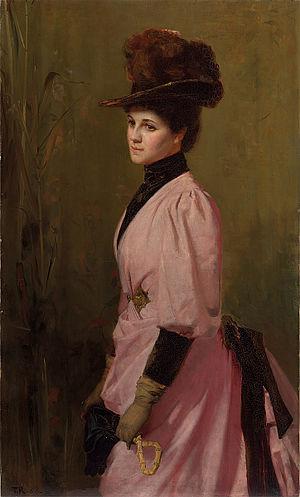
La culture de l'Australie moderne est une culture occidentale métissée de plusieurs autres. D'origine essentiellement anglo-celte modifiée par la vie de ses premiers colons, l'immigration multi-ethnique due aux ruées vers l'or des années 1850, l'arrivée de nouveaux immigrants après la Seconde Guerre mondiale et, plus récemment, la culture américaine, elle est aussi influencée par la culture de ses Aborigènes dont le temps du rêve est le thème central. On y ajoutera les influences de l'environnement australien si particulier, de l'isolement géographique par rapport aux nations occidentales et de la proximité de l'Asie.
La Galerie nationale d'Australie est le principal musée de Canberra. Il abrite plus de 120 000 œuvres d'art. Il fut fondé en 1967 par le gouvernement australien au titre de musée national.
The Heidelberg School, ou « école de Heidelberg », est un mouvement artistique australien de la fin du XIXᵉ siècle. Les origines de l'art australien sont souvent associées à l'école de Heidelberg des années 1880-1890. Des artistes comme Arthur Streeton, Frederick McCubbin et Tom Roberts se sont efforcés de donner une image plus vraie de la lumière et des paysages uniques d'Australie. Le nom n'est plus limité à ces artistes qui ont peint aux alentours de Heidelberg, banlieue alors rurale de Melbourne, mais est employé pour décrire les artistes australiens de la fin du XIXᵉ siècle qui ont commencé à peindre en plein air.